Dampier, Western Australia

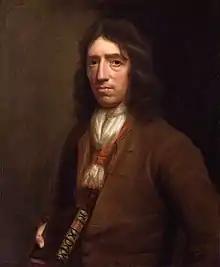
William Dampier

The Yaburrara Aboriginal tribe lived in the area for many thousands of years.